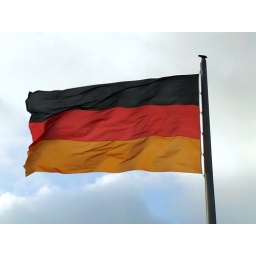
on the roof of the Reichstag building in Berlin. #2007_1106006